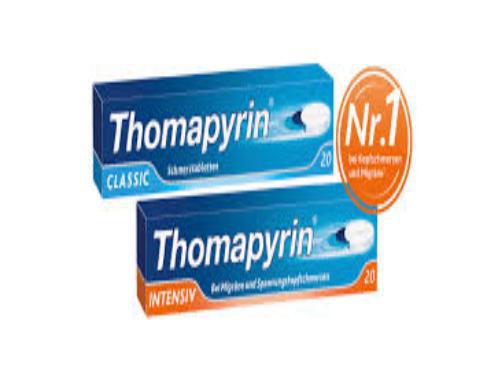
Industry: Medical